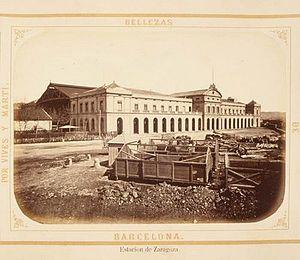
La ligne Barcelone - Manresa - Lérida - Almacelles ou ligne de Saragosse est une ligne de chemin de fer espagnole qui appartient à l'Administrateur d'Infrastructures Ferroviaires qui relie Barcelone à Lérida et l'Aragon en traversant le Vallès Occidental, le Vallès Oriental, le Bages, la Segarra et la plaine de Lérida. La ligne commence au tunnel d'Aragon à Barcelone et il finit à Almacelles pour après aller vers Saragosse.
La gare du Nord (Barcelone) est une ancienne gare ferroviaire espagnole. Elle est située, dans le voisinage de Fort Pienc du district d'Eixample, à environ 1 300 mètres de la place de Catalogne, dans la ville de Barcelone, capitale administrative et économique de la communauté autonome de Catalogne.